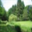
Label: willow_tree